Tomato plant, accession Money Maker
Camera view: bottom (45 deg); turntable rotation: 180 degrees
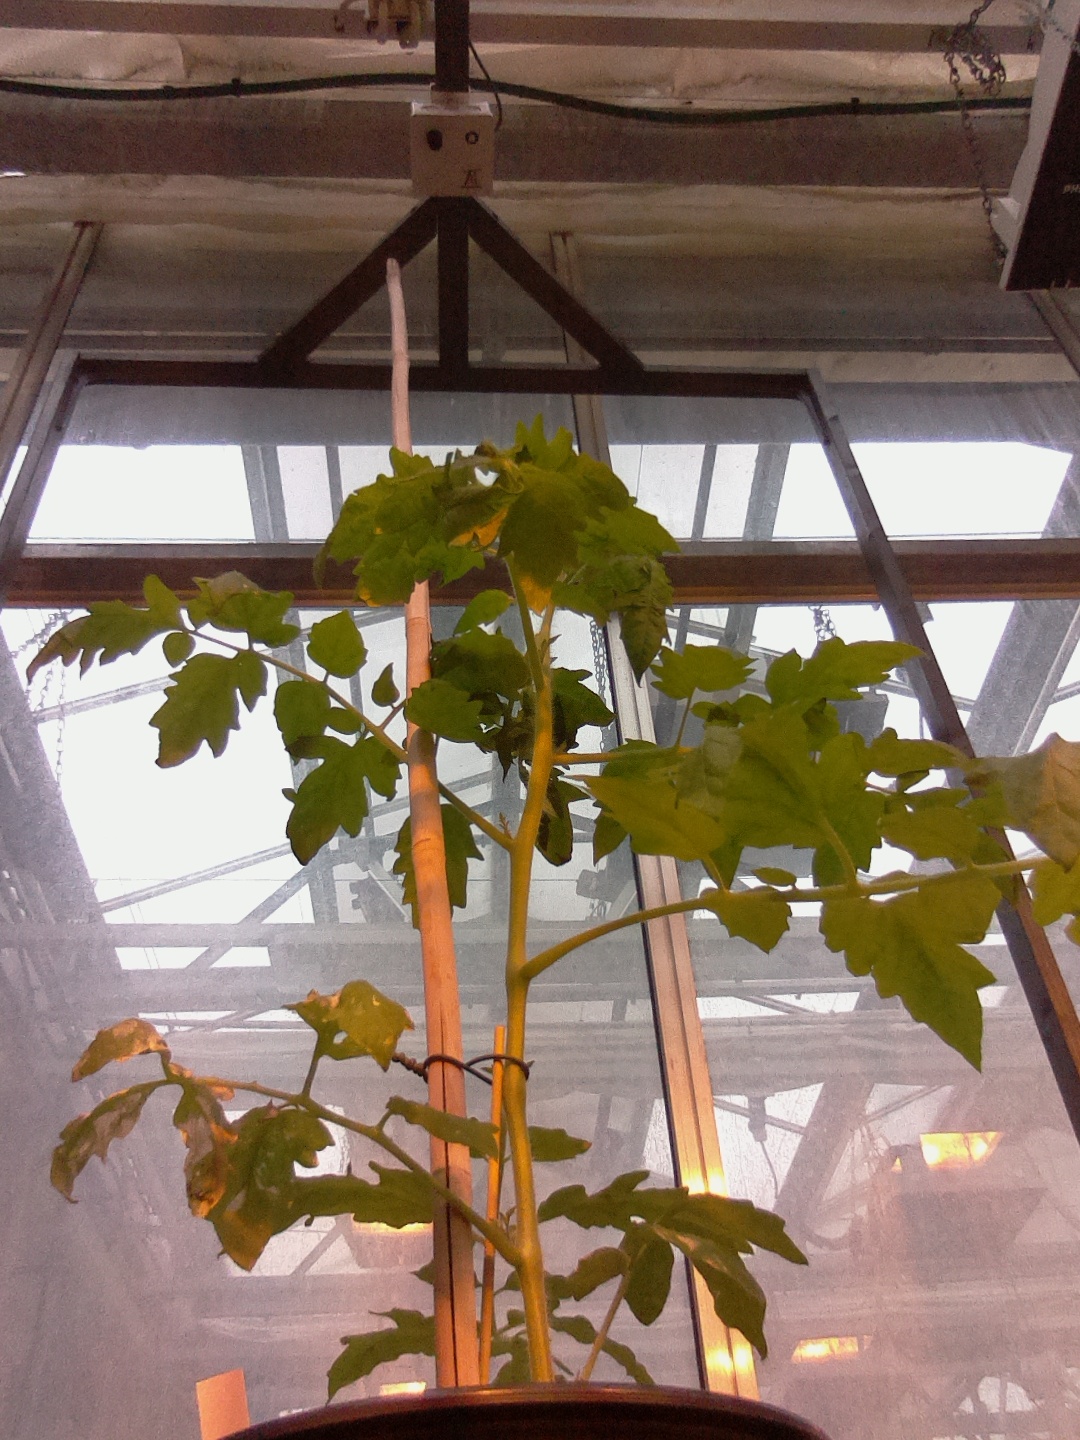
BBCH growth stage 14: 8 of true leaves visible